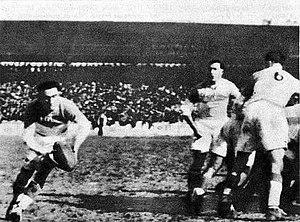
1936 (8 mars) victoire de l'Aviron bayonnais dans le Challenge du Manoir, au stade des Ponts-Jumeaux à Toulouse (ici leur demi de mêlée Cunibert, en sortie de mêlée).
Le Challenge Yves du Manoir 1935-1936 est la 5ᵉ édition du Challenge Yves du Manoir. Il met aux prises vingt-deux équipes, désignées par invitation, et réparties en deux poules. Les vainqueurs de chaque poule s'affrontent en finale pour l'obtention du titre.
L'Aviron bayonnais rugby pro est la section rugby fondée en 1904 de l'Aviron bayonnais, club omnisports basé à Bayonne dans les Pyrénées-Atlantiques. Le club évolue dans le championnat de Top 14 et est actuellement présidée par Philippe Tayeb. Le staff technique responsable de l'équipe première est, lui, composé du manager général Yannick Bru et des entraîneurs Rémy Ladauge et Joël Rey.